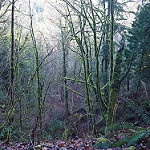
Label: forest